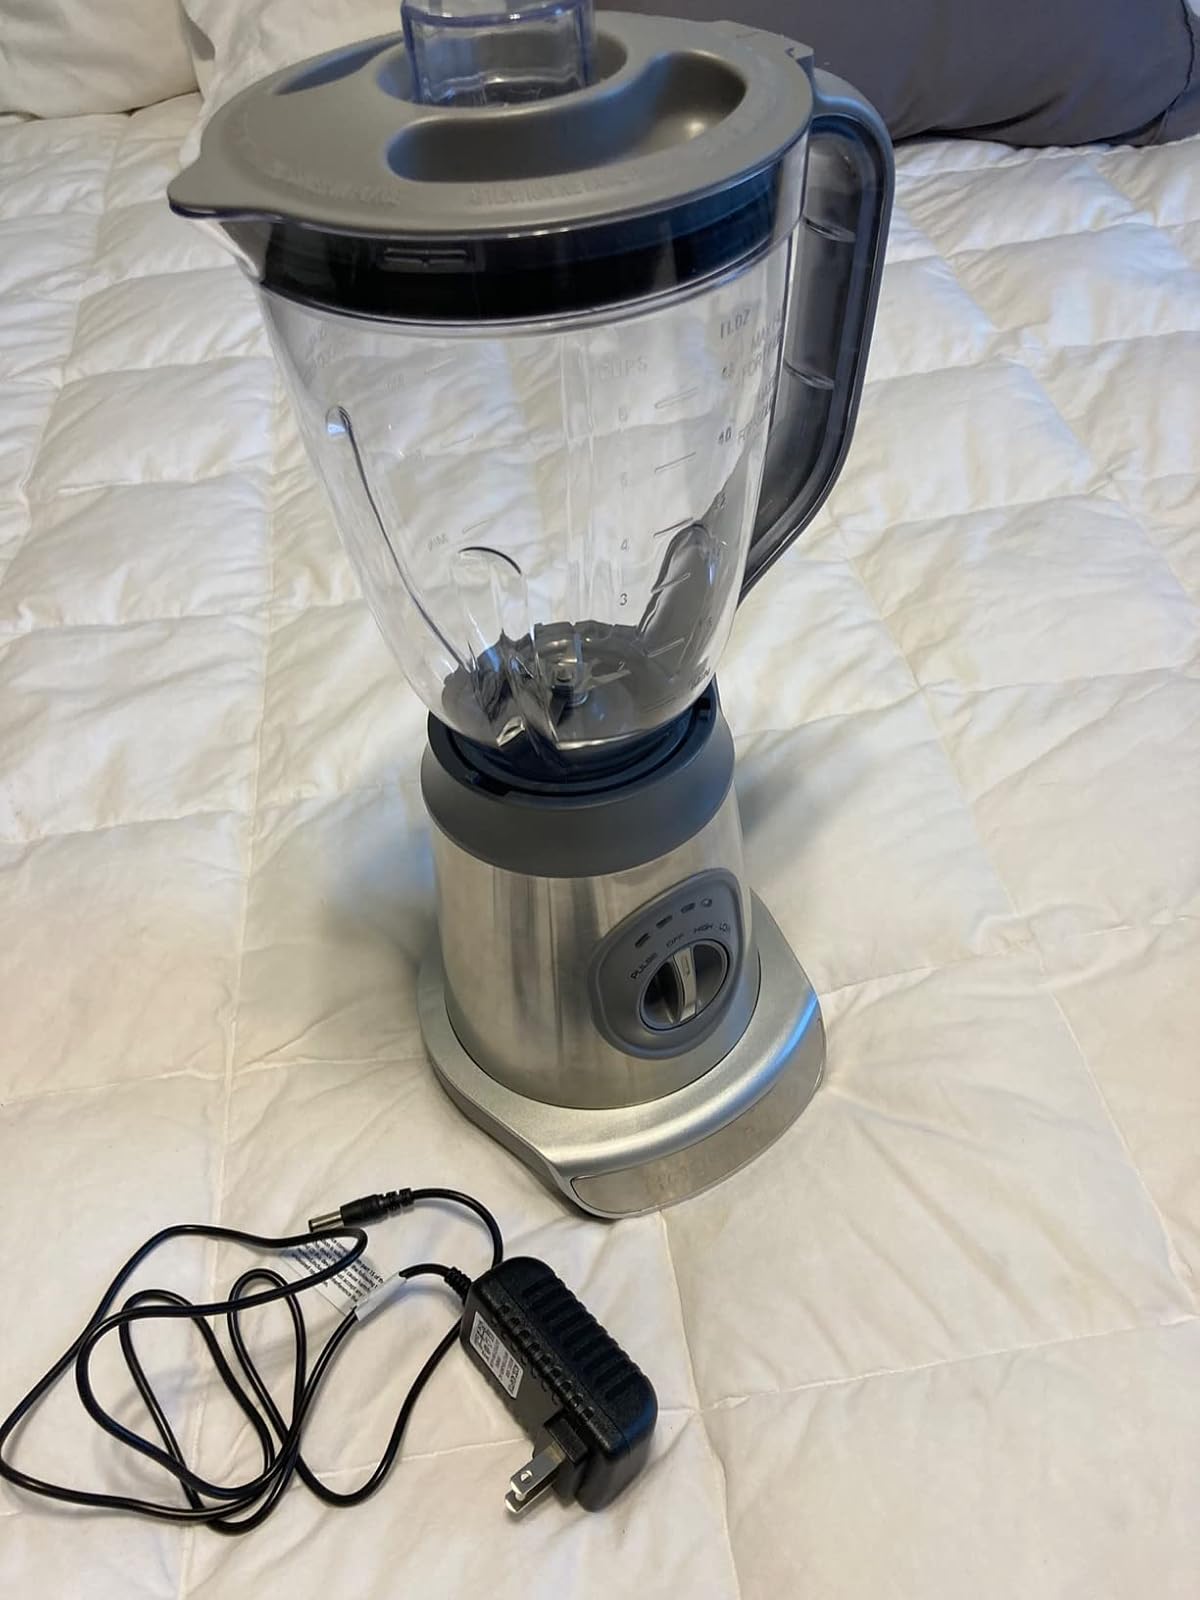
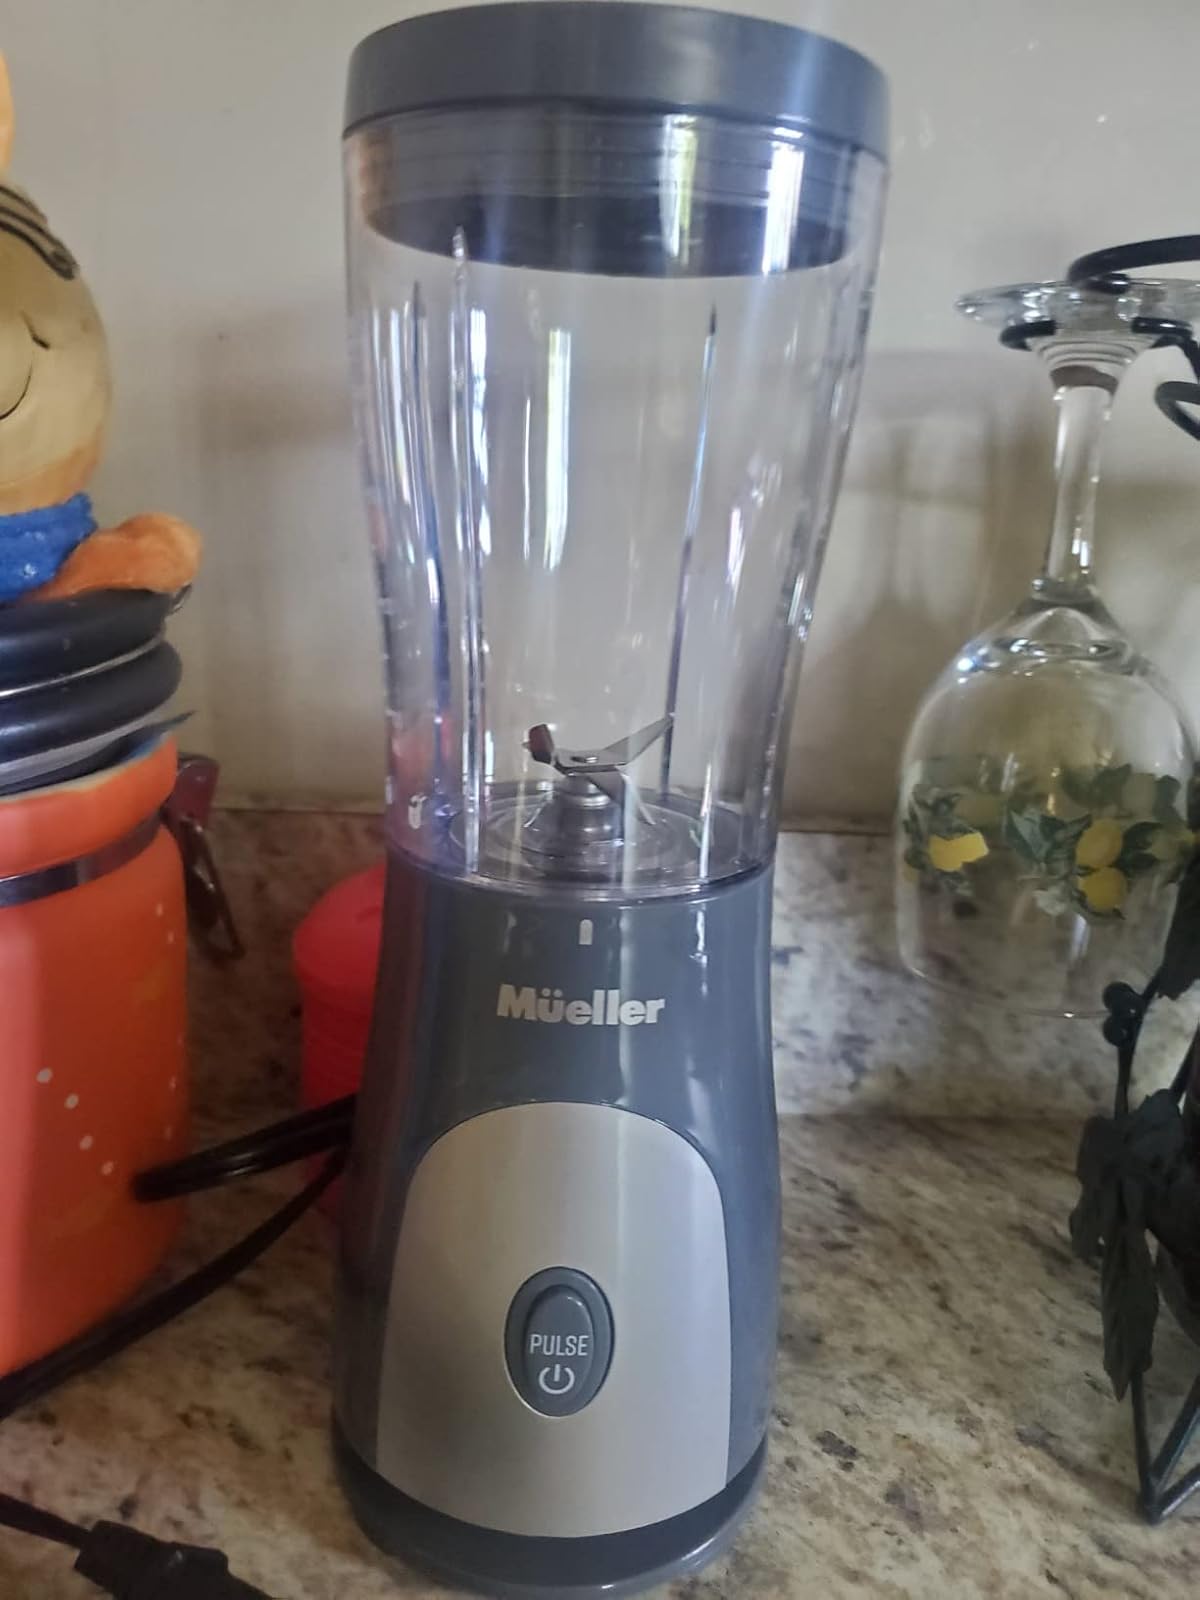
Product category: items_blender
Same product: no